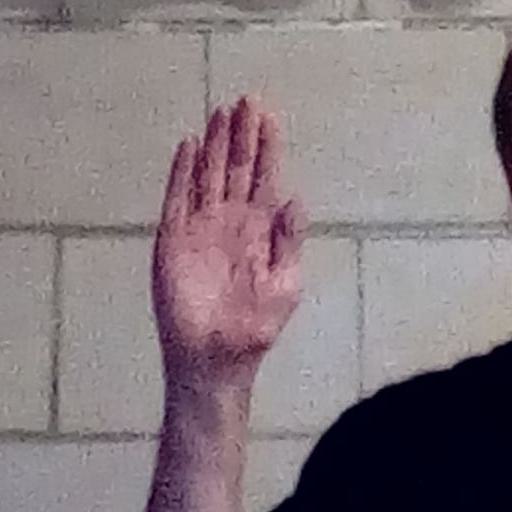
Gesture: stop